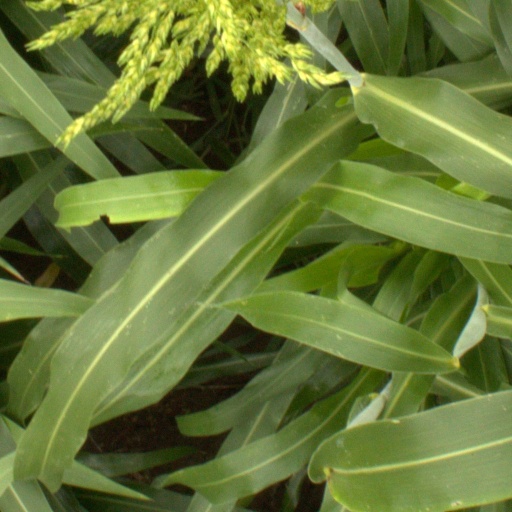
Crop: sorghum